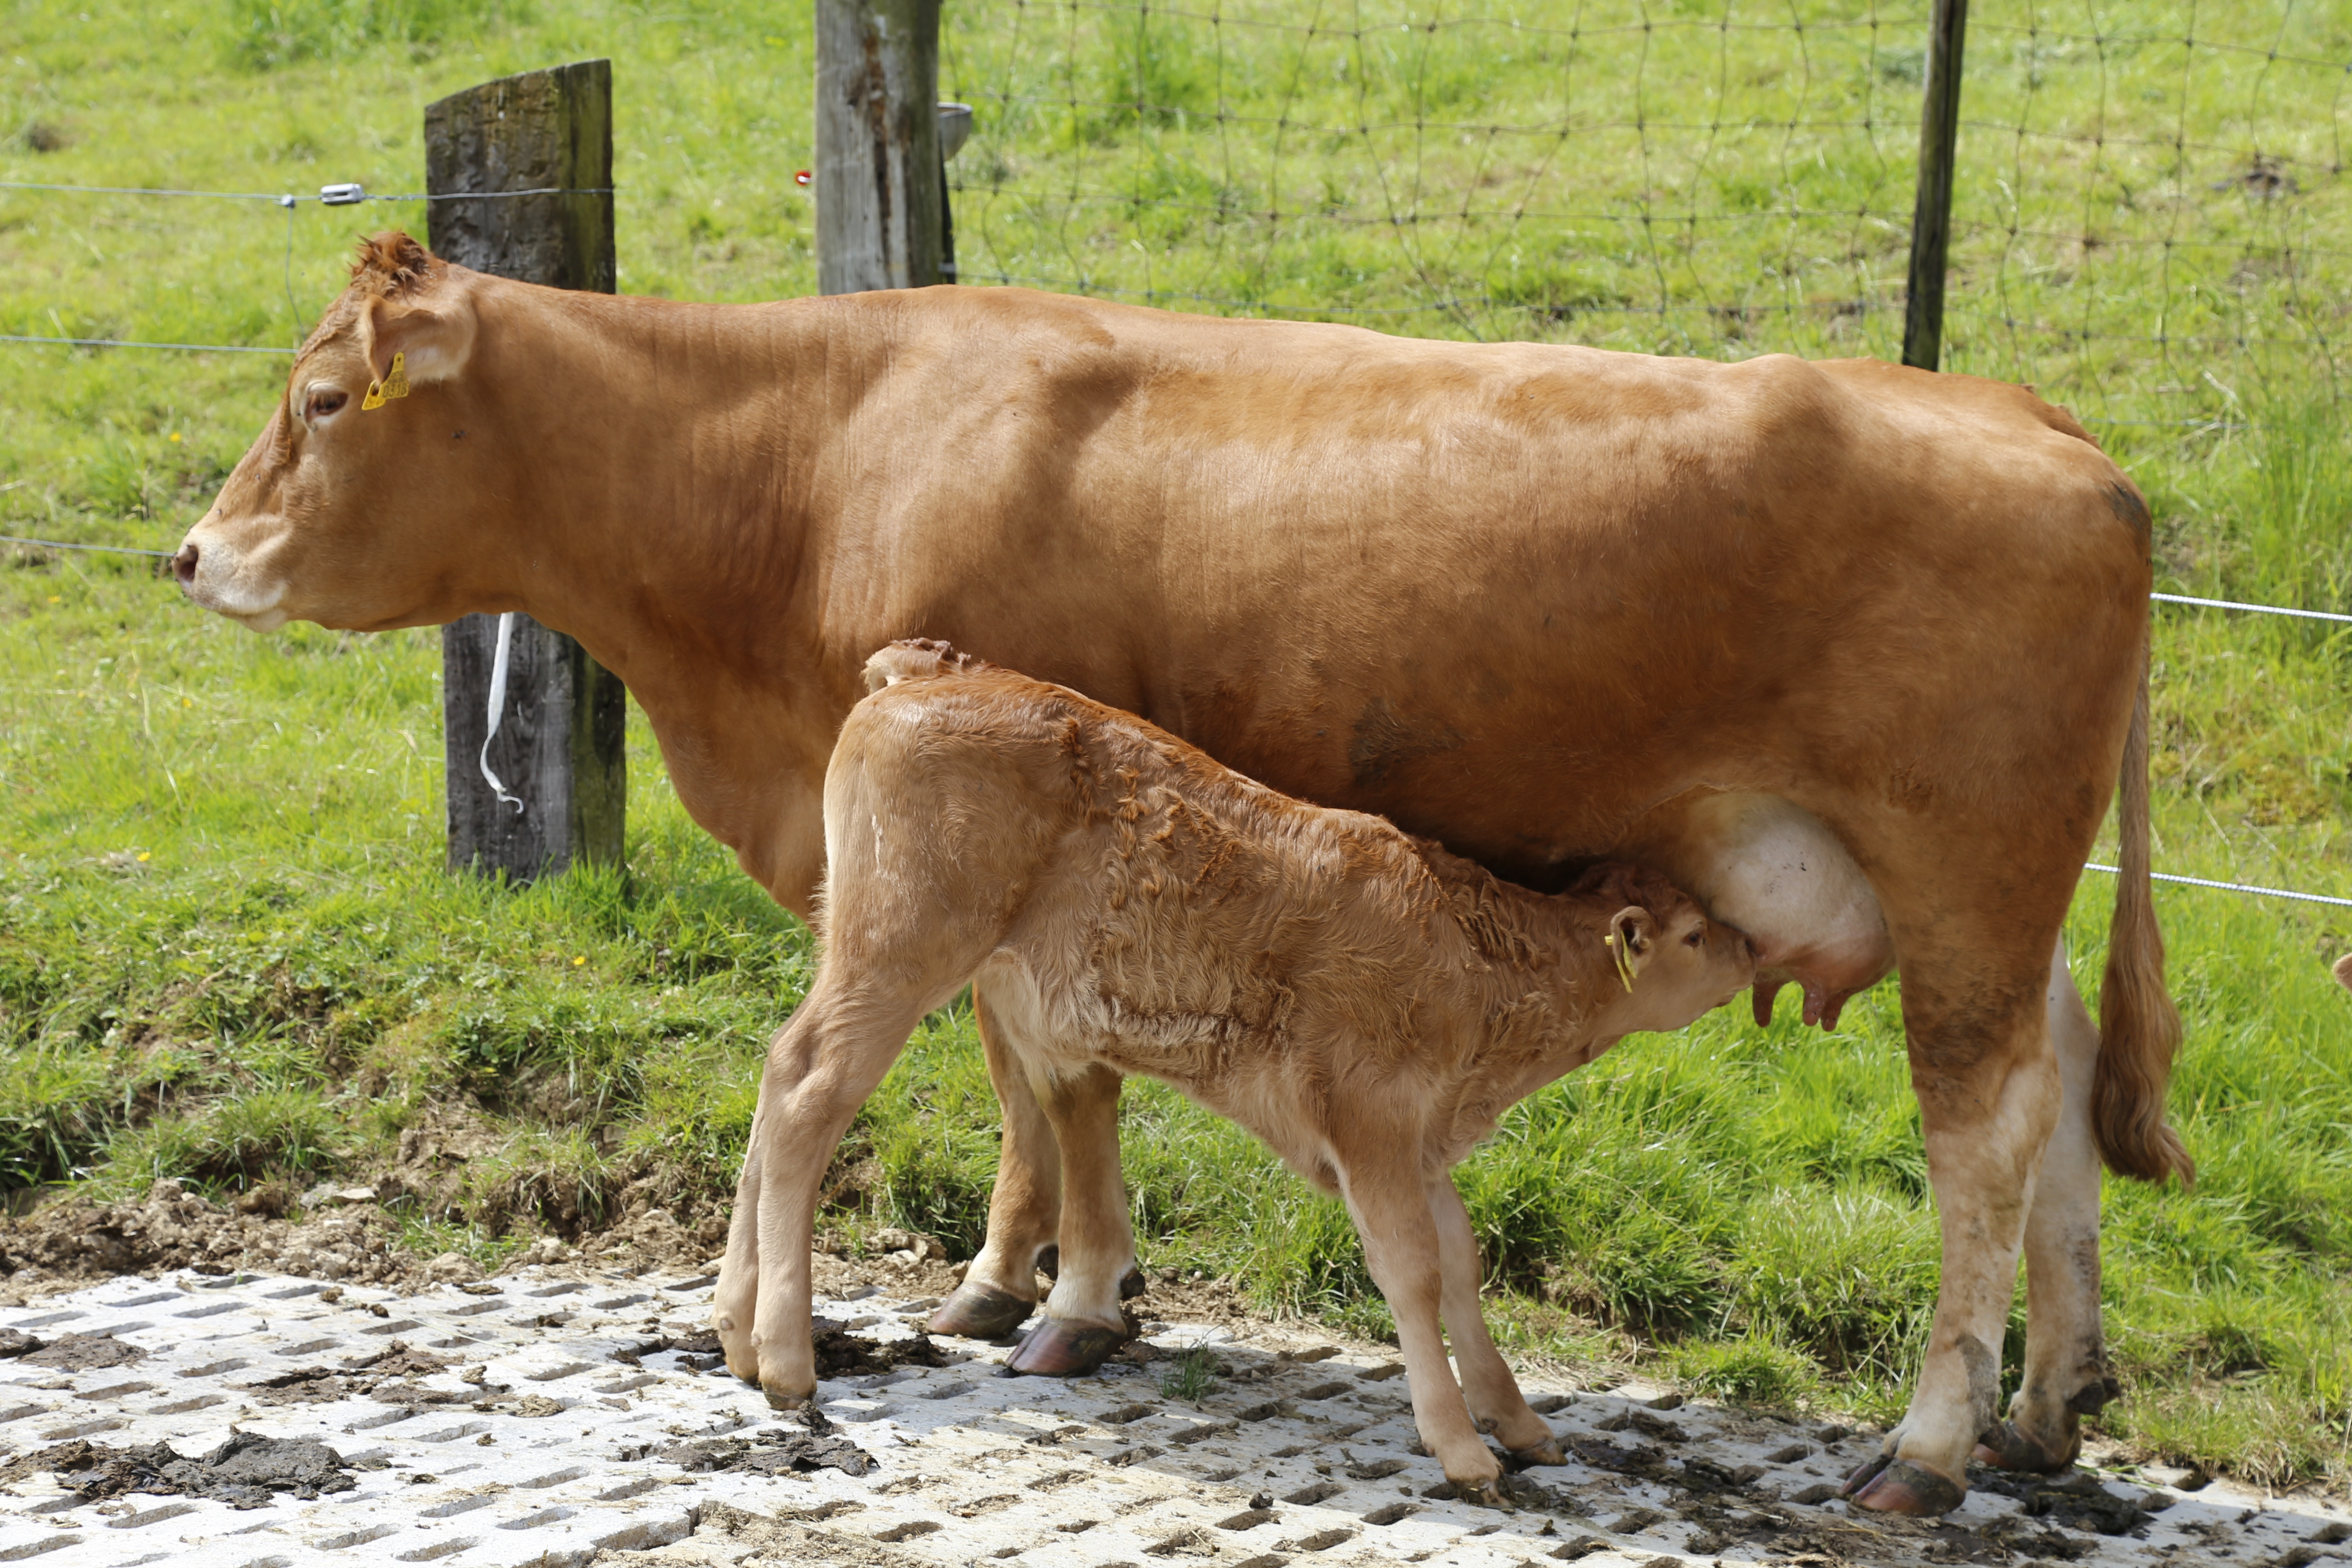
meadow, cow, herd, pasture, grazing, mammal, beef, fauna, calf, bull, vertebrate, ox, suckler, suckle, limousin, cattle like mammal, cow goat family, meat breeds